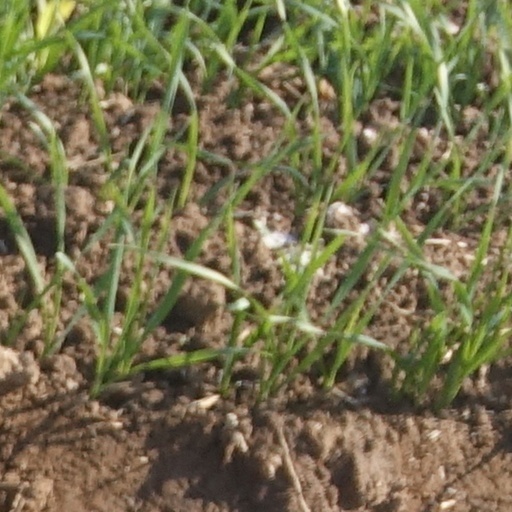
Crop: wheat